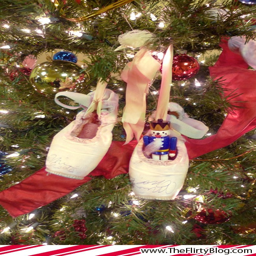
ballet shoes in the tree